Stade Am Pëtz

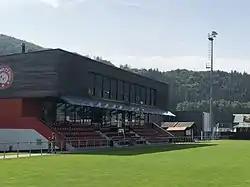
Stade Am Pëtz, Wiltz, Luxembourg

Stade Am Pëtz is a football stadium in Weidingen, Wiltz, in northern Luxembourg.